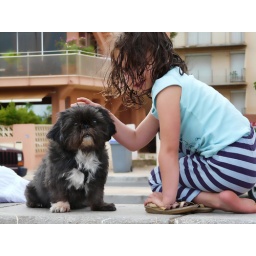
Little girl in blue